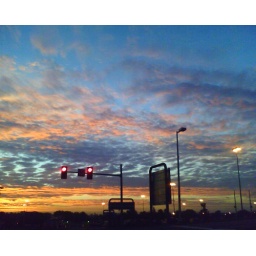
red sky in morning, sailors warning... - Taken at 7:08 AM on October 23, 2007 - cameraphone upload by ShoZu